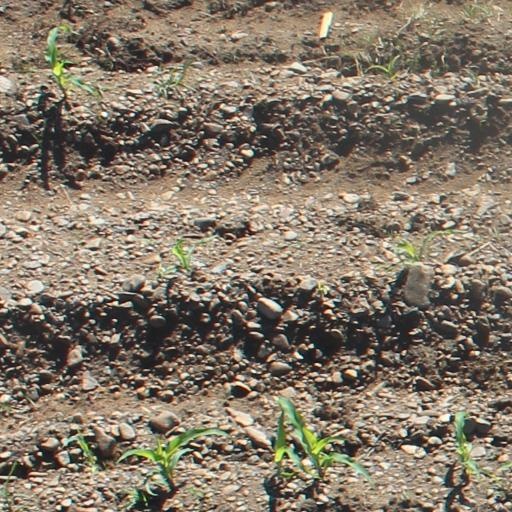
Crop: maize; corn